Spitfire (character)

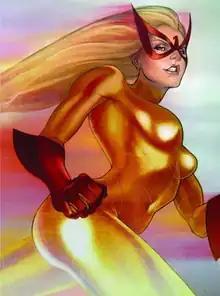
Spitfire as depicted in "Spitfire" #1 (August 2010). Art by Jenny Frison.

Spitfire (Lady Jacqueline Falsworth Crichton) is a fictional superheroine appearing in American comic books published by Marvel Comics. Created by Roy Thomas and Frank Robbins, the character first appeared in "The Invaders" comic book series as an intended replacement for the Union Jack character, but the costume design did not fit the female torso. Instead, the character of Spitfire, named after the Supermarine Spitfire fighter plane, was created.